Answer in natural language. Considering the relative positions, is swivel office chair with adjustable armrests (marked B) above or below Doorway (marked A)? Choose between the following options: below or above
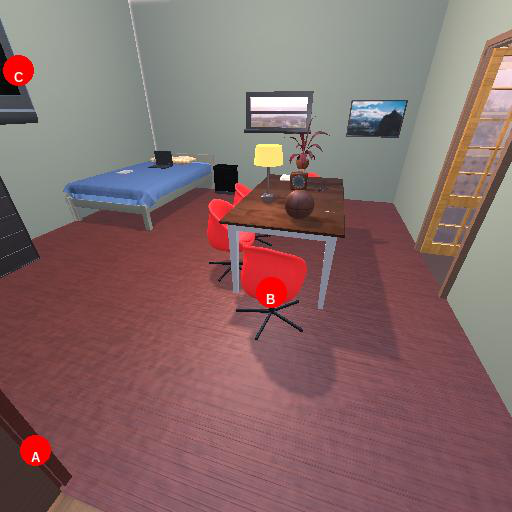
<answer>above</answer>